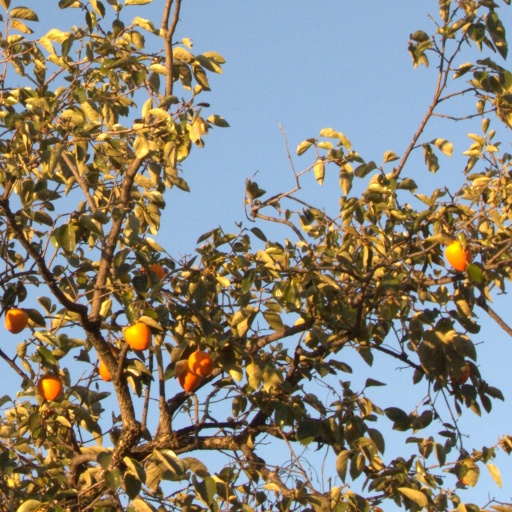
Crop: grape